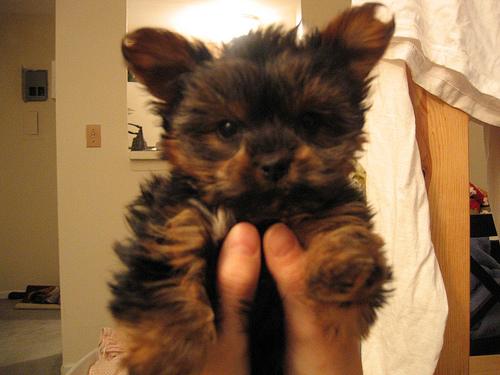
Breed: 340-n000120-Yorkshire_terrier